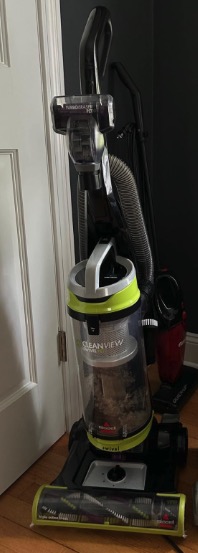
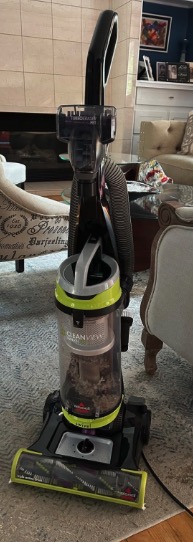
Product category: items_vacuum
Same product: yes